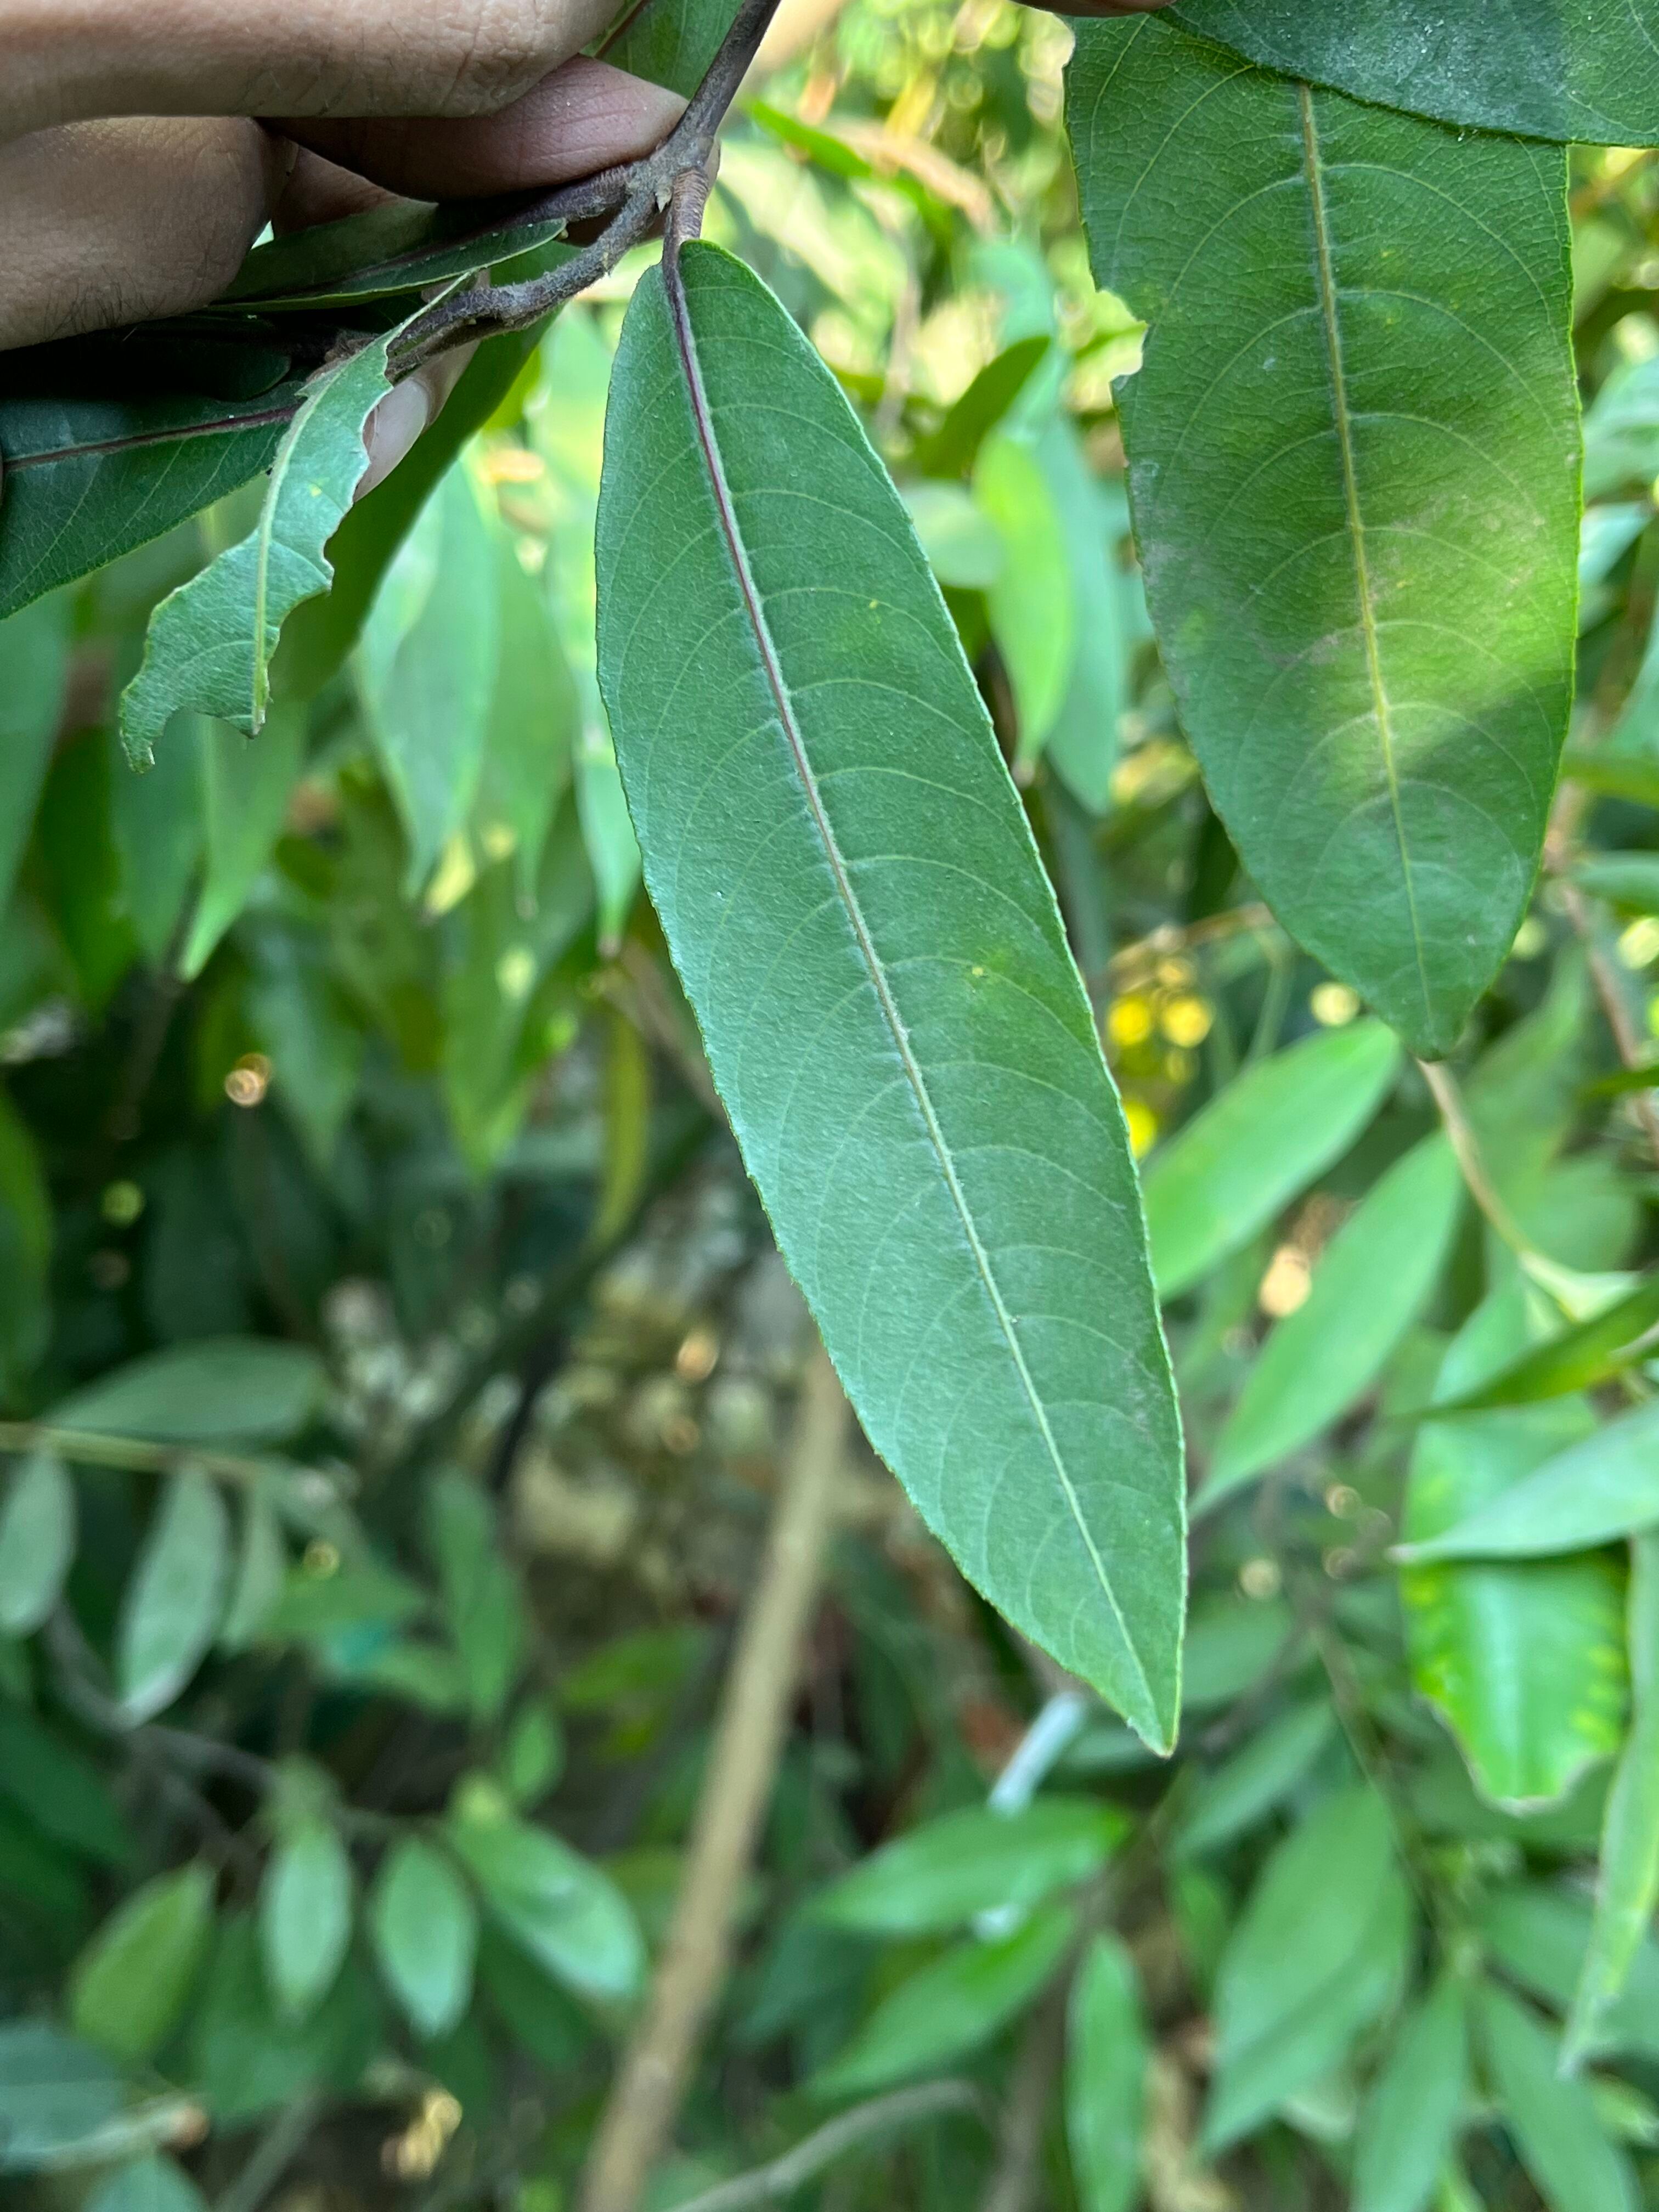
Plant species: terminalia-arjuna